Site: brandenburg
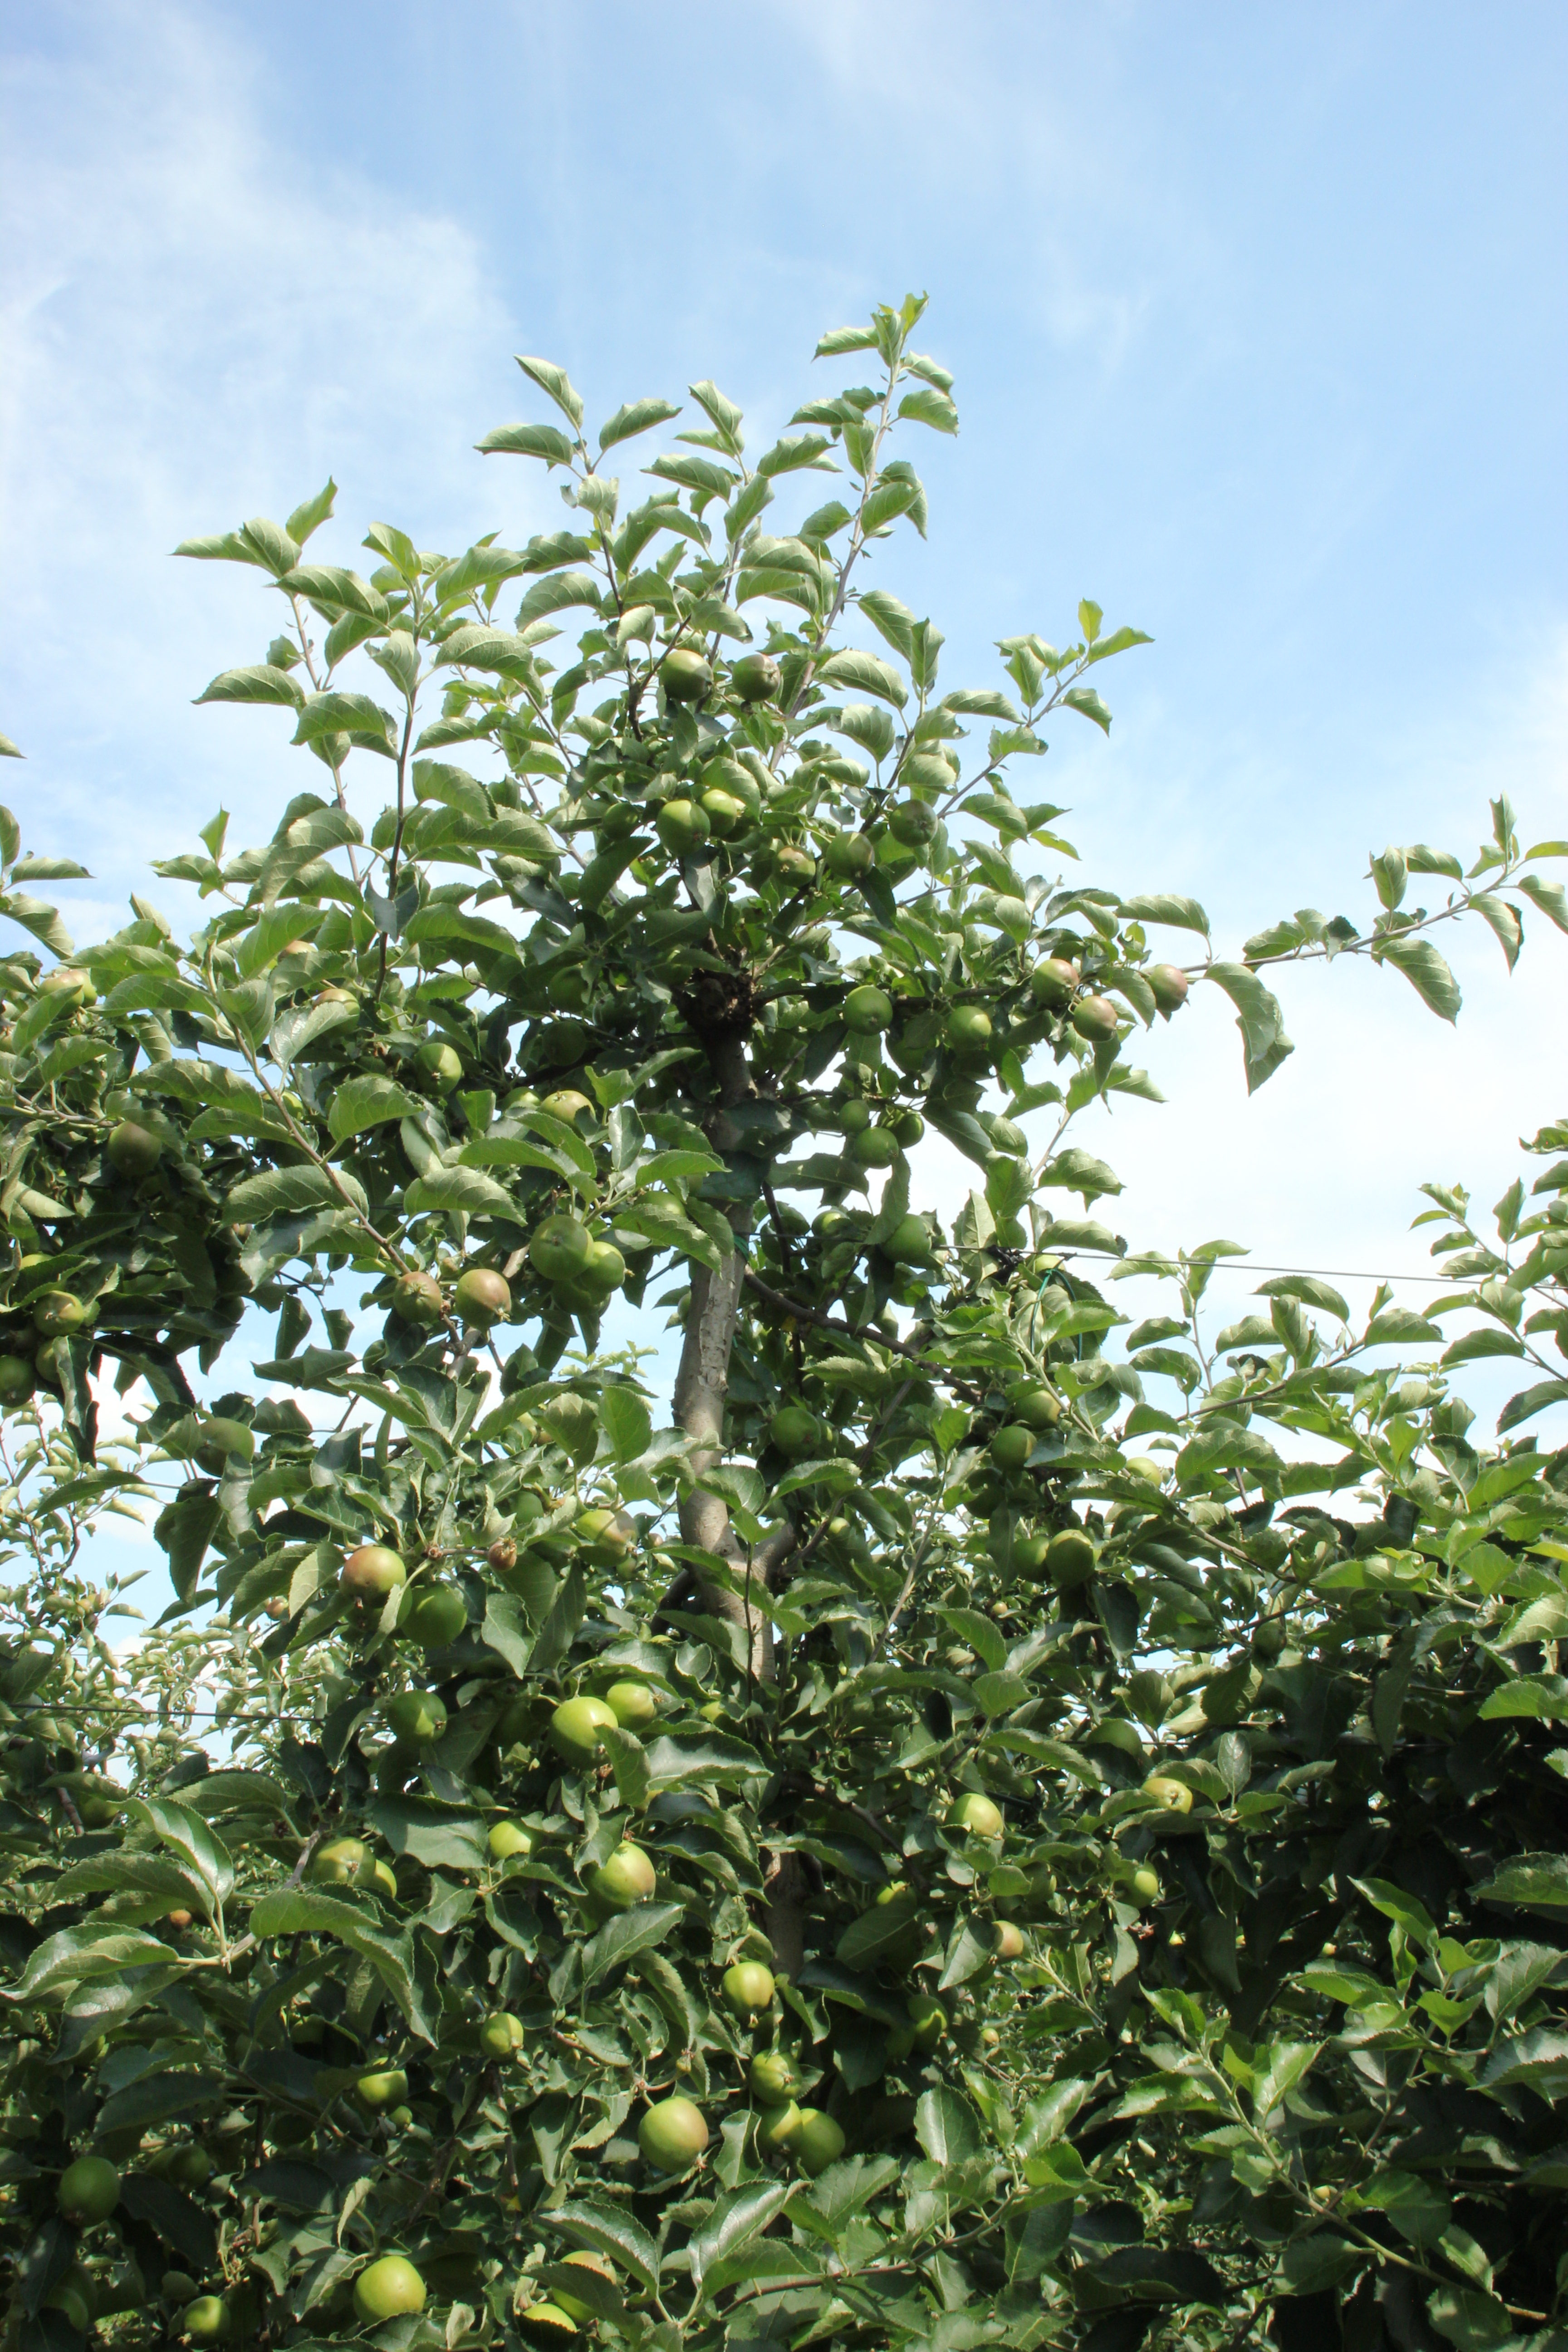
Growth stage (BBCH 74): Development of fruit